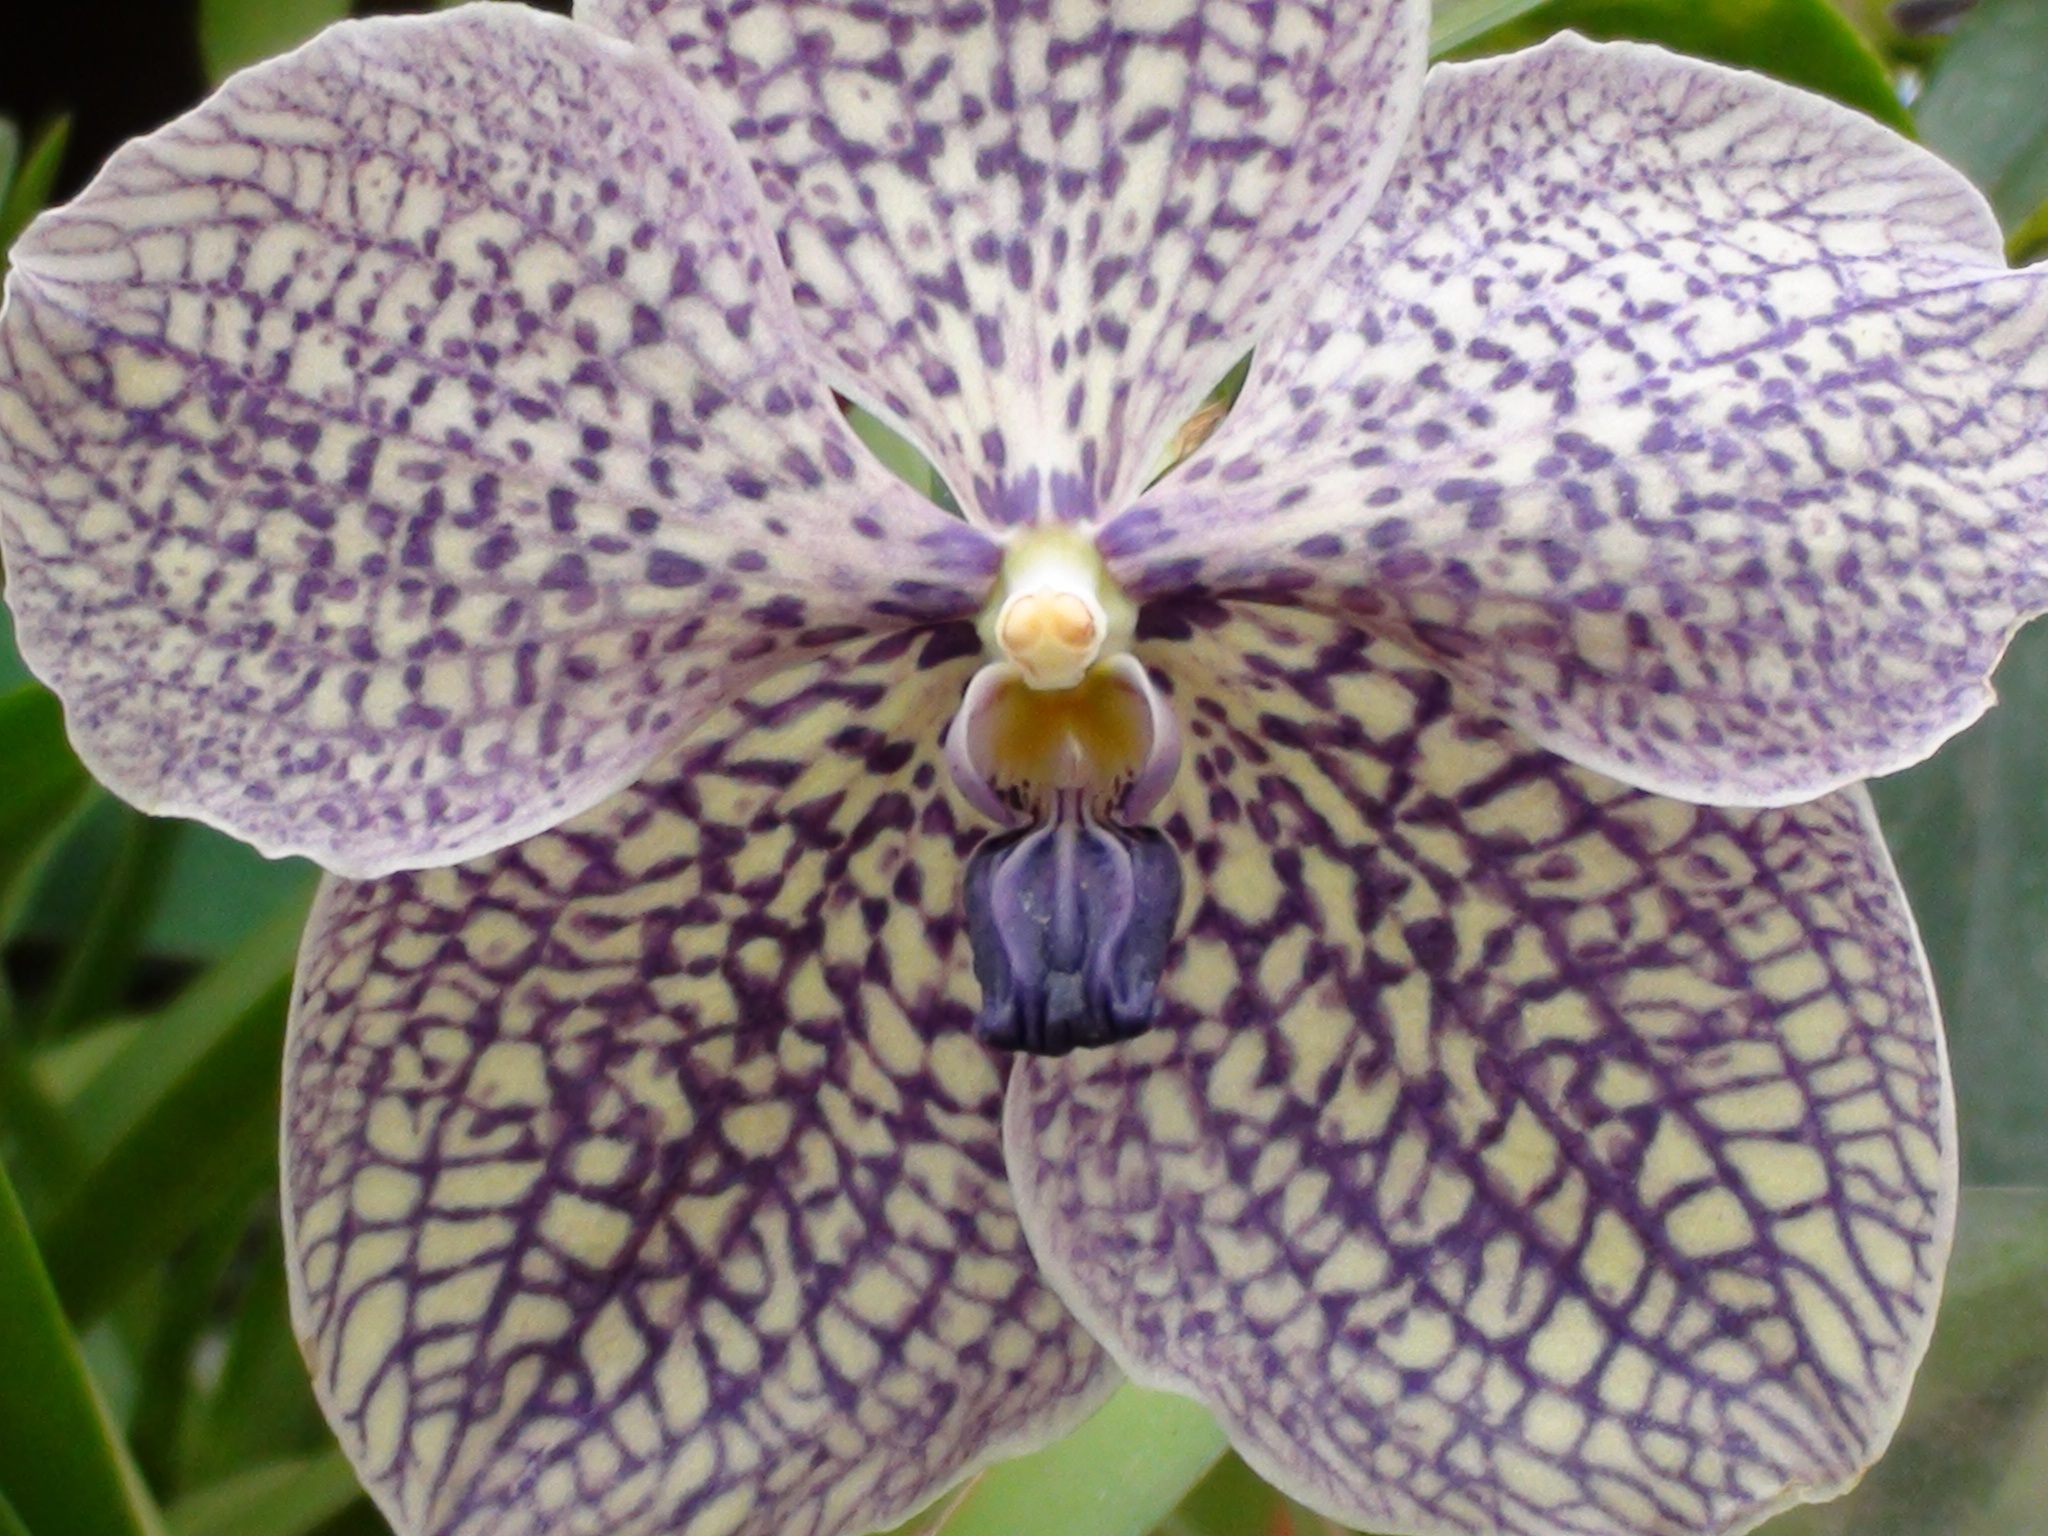
plant, flower, purple, petal, botany, flora, orchid, iris, eye, organ, flowering plant, land plant, moth orchid, violet family